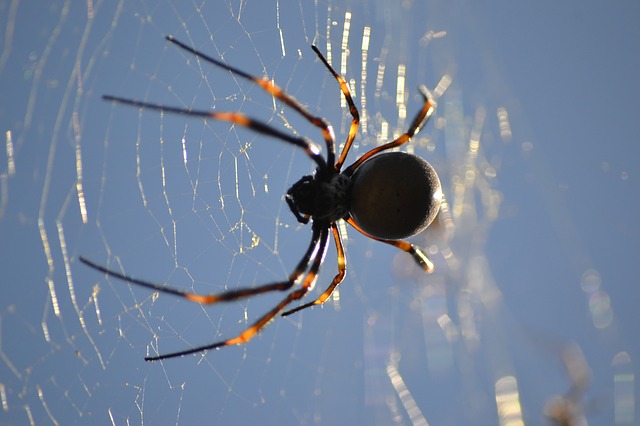
Label: ragno